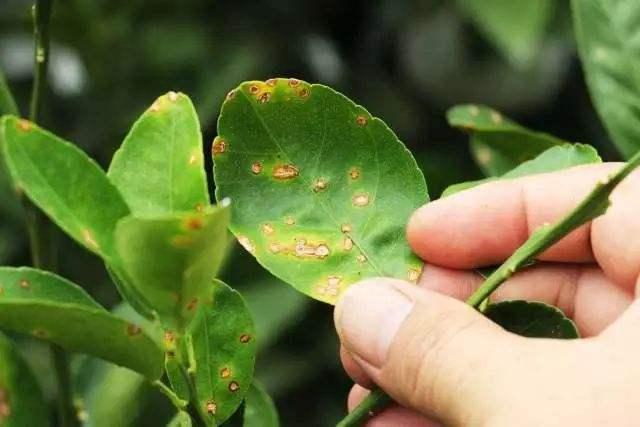
Plant: Citrus
Disease: citrus canker